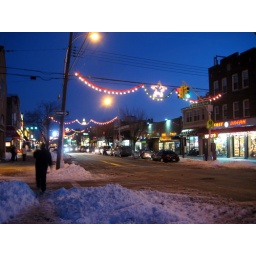
The partially cleared sidewalk and street on Ditmars Boulevard, the main avenue in our neighborhood.